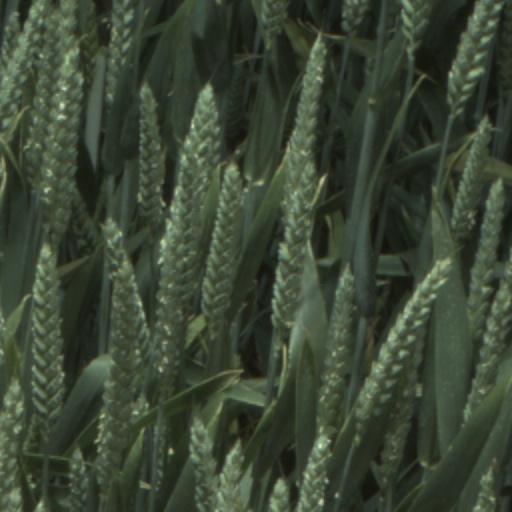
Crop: wheat